Counting-out game

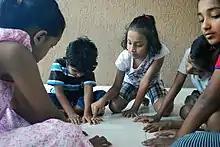
Children playing the South Asian counting rhyme "Akkad Bakkad Bambe Bo"

A counting-out game or counting-out rhyme is a simple method of 'randomly' selecting a person from a group, often used by children for the purpose of playing another game. It usually requires no materials, and is achieved with spoken words or hand gestures. The historian Henry Carrington Bolton suggested in his 1888 book "Counting Out Rhymes of Children" that the custom of counting out originated in the "superstitious practices of divination by lots."